Arcadia Education Centre

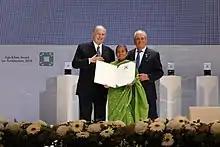
Razia Alam from Bangladesh is presented an AKAA 2019 certificate for the Arcadia Education Project, South Kanarchor, Bangladesh, by His Highness the Aga Khan and Mintimer Shaimiev, State Counselor of the Republic of Tatarstan.

The Maleka Welfare Trust is a private social welfare organization. Their programs include preschools, a vocational training centre, a nursery, and a hostel for single women.